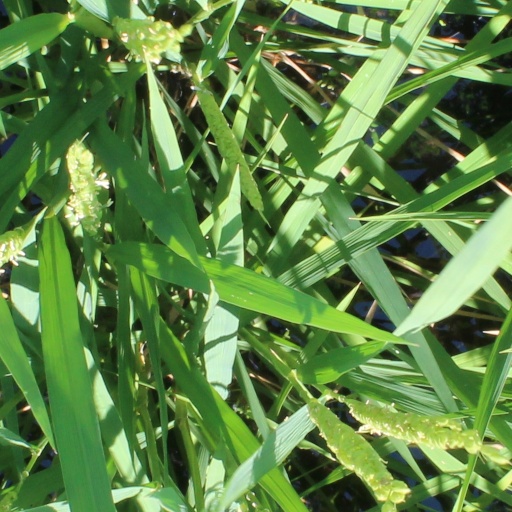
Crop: rice